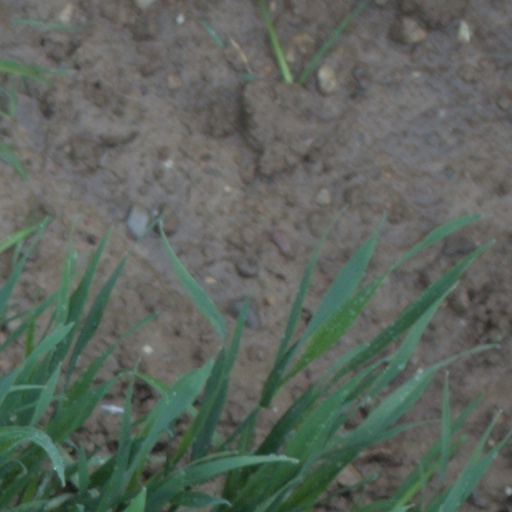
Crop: wheat